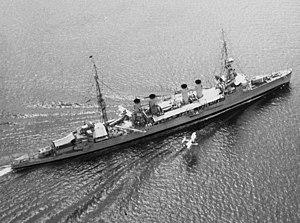
L'USS Memphis (CL-13) est un croiseur léger de classe Omaha construit pour l'United States Navy dans les années 1920. Le dixième et dernier croiseur de la classe est le quatrième navire de l'US Navy à porter le nom de cette ville du Tennessee.